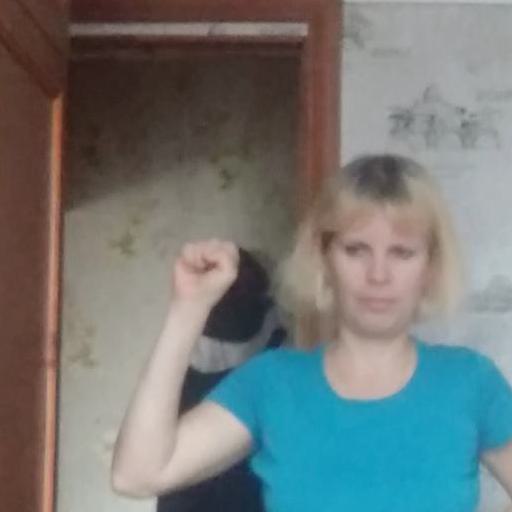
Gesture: fist